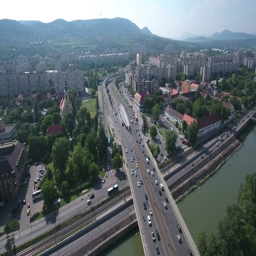
aerial footage from a drone shows river and the dense traffic